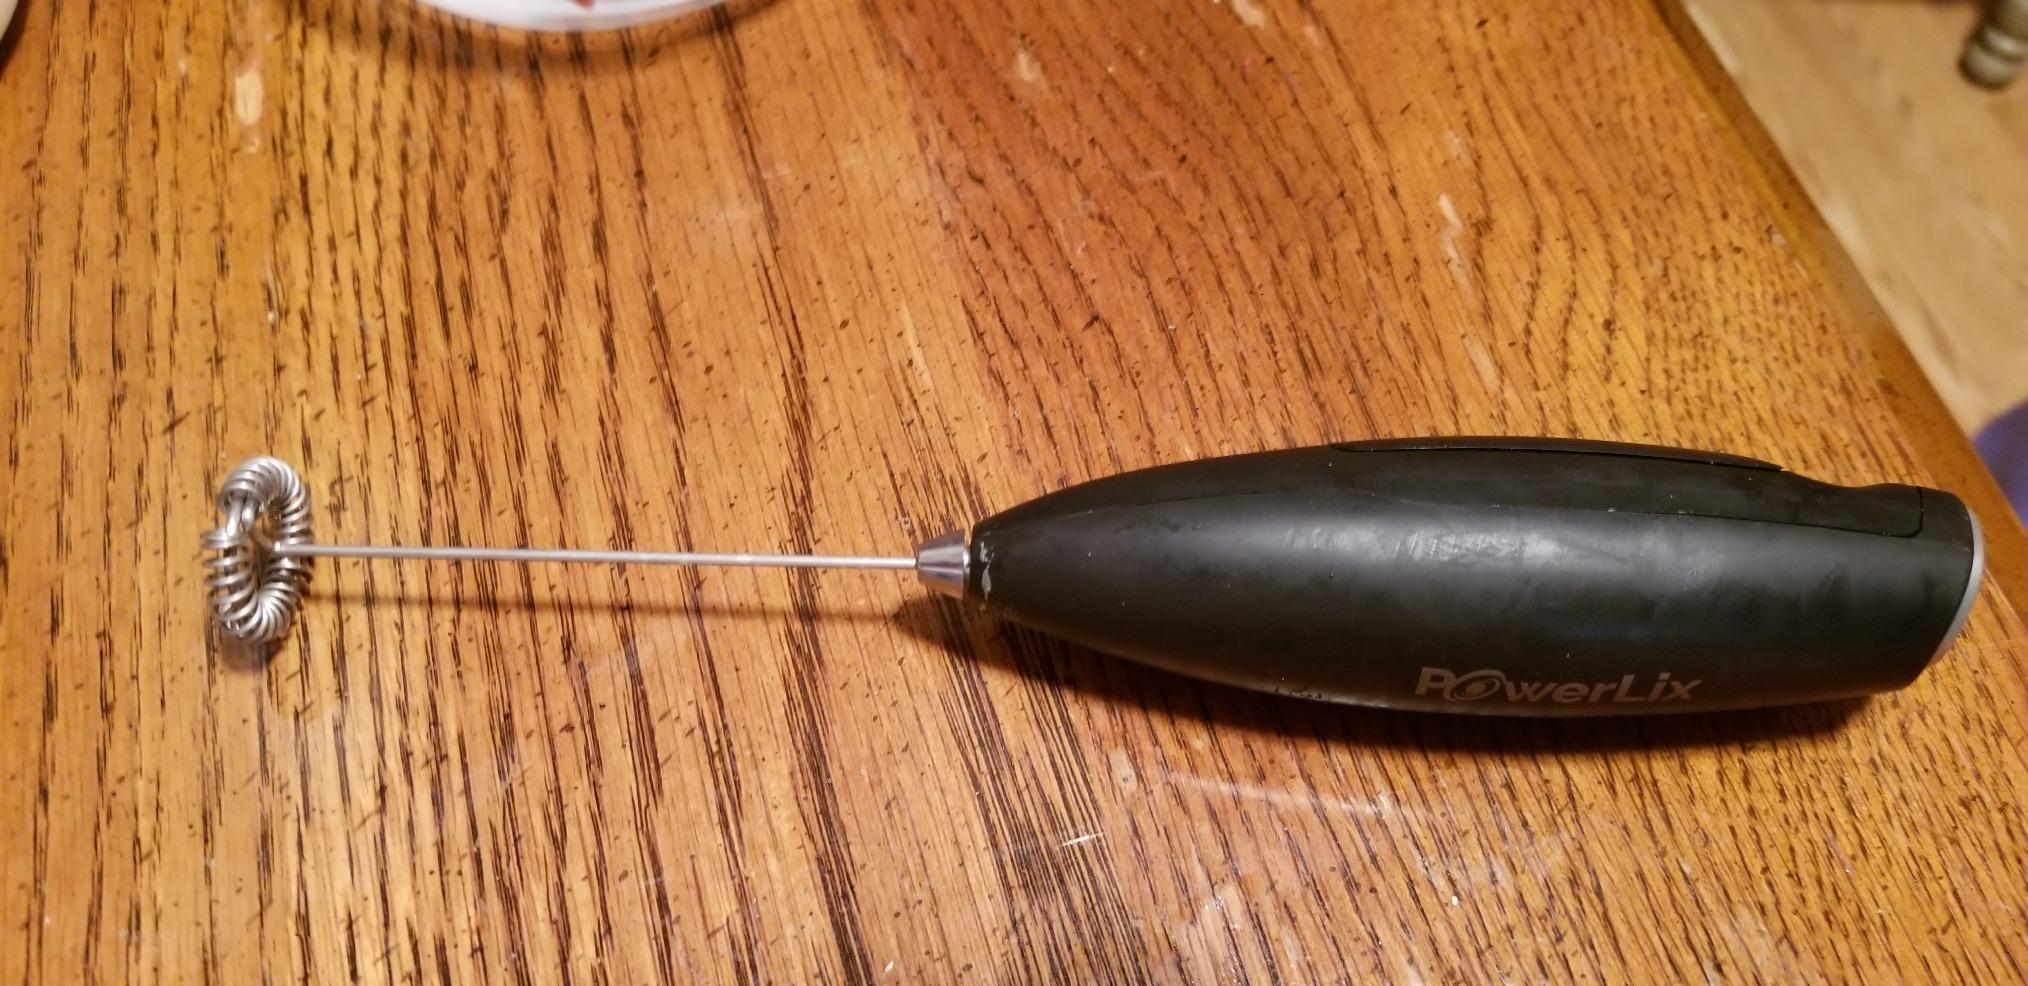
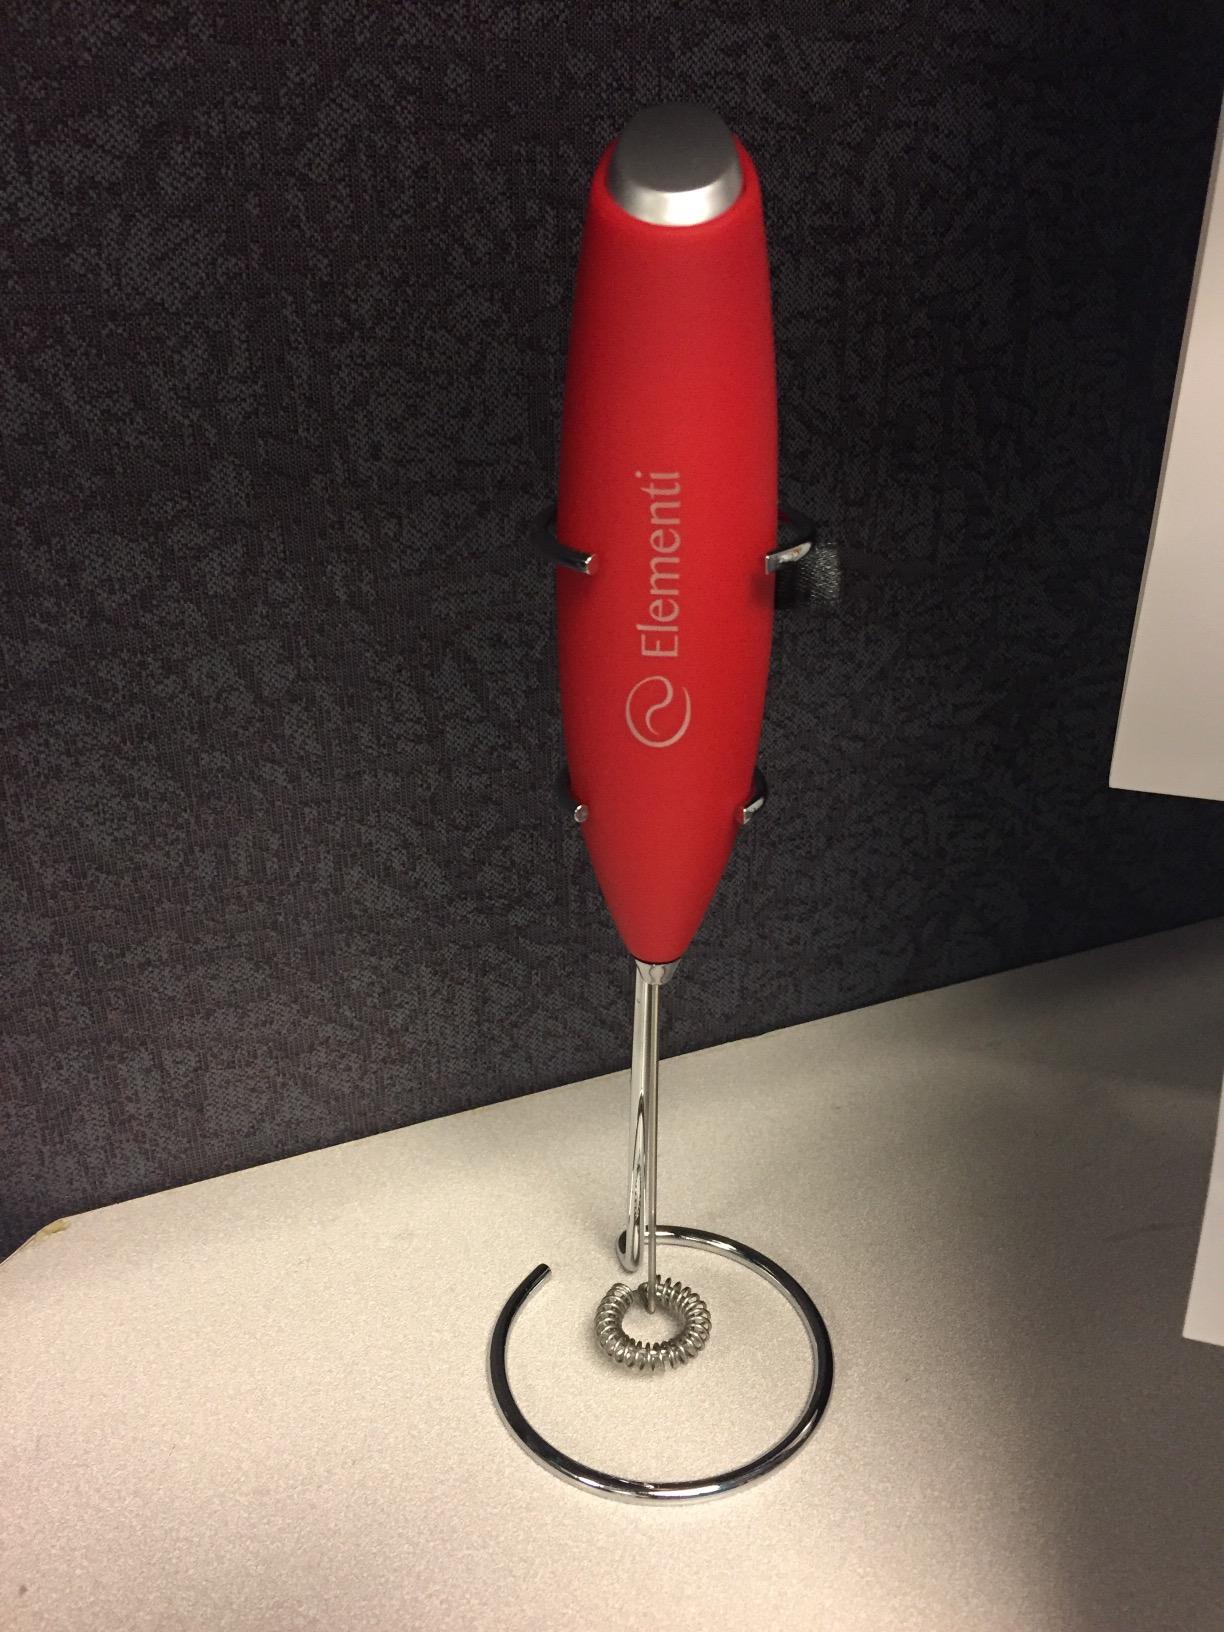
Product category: items_mixer
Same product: no